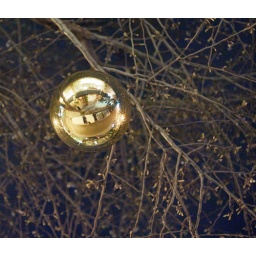
the shiny thing up in the tree